2017 edition of the Samsung Galaxy A series

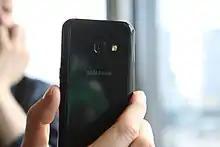
Backside with camera

This series' Galaxy A5 runs Android 6.0.1 Marshmallow right out of the box and runs on TouchWiz interface, but was updated during August 2017 to Android 7.0 Nougat and once again in February 2018 to run Android 8.0 Oreo. The smartphone features an Exynos 7880 SoC consisting of 8 ARM Cortex-A53 backed by the Mali-T830 GPU and sports 3 GB of RAM and 32 GB internal storage, expandable to 256 GB via a dedicated MicroSD slot that it has unlike the predecessors of the A5 (which it was placed in the second Nano-SIM slot). The device retains a non-removable battery like its predecessor, rated at 3000mAh with fast-charging capabilities. Its extra features similar to Samsung's 2016 flagships include IP68 water resistance, Always On Display and 3D glass backing with Gorilla Glass 4. A new "Always On display" functionality displays a clock, calendar and notifications on screen when the device is in standby.